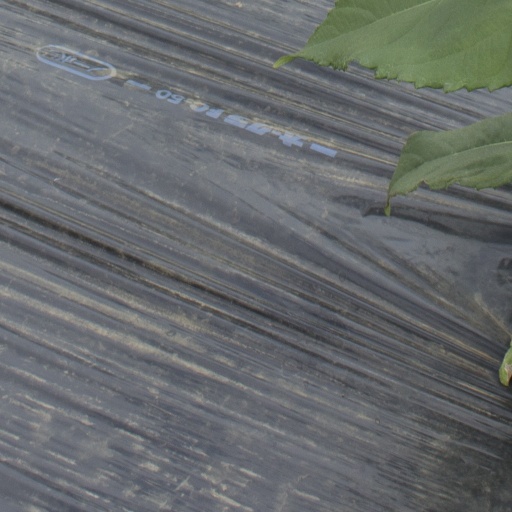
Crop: Jerusalem artichoke